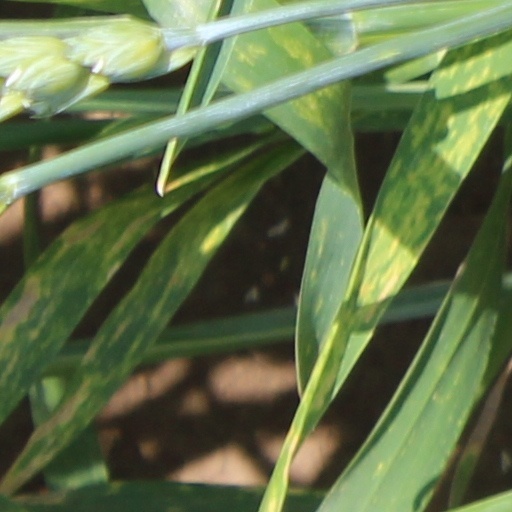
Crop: wheat